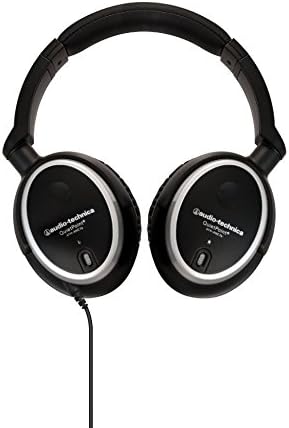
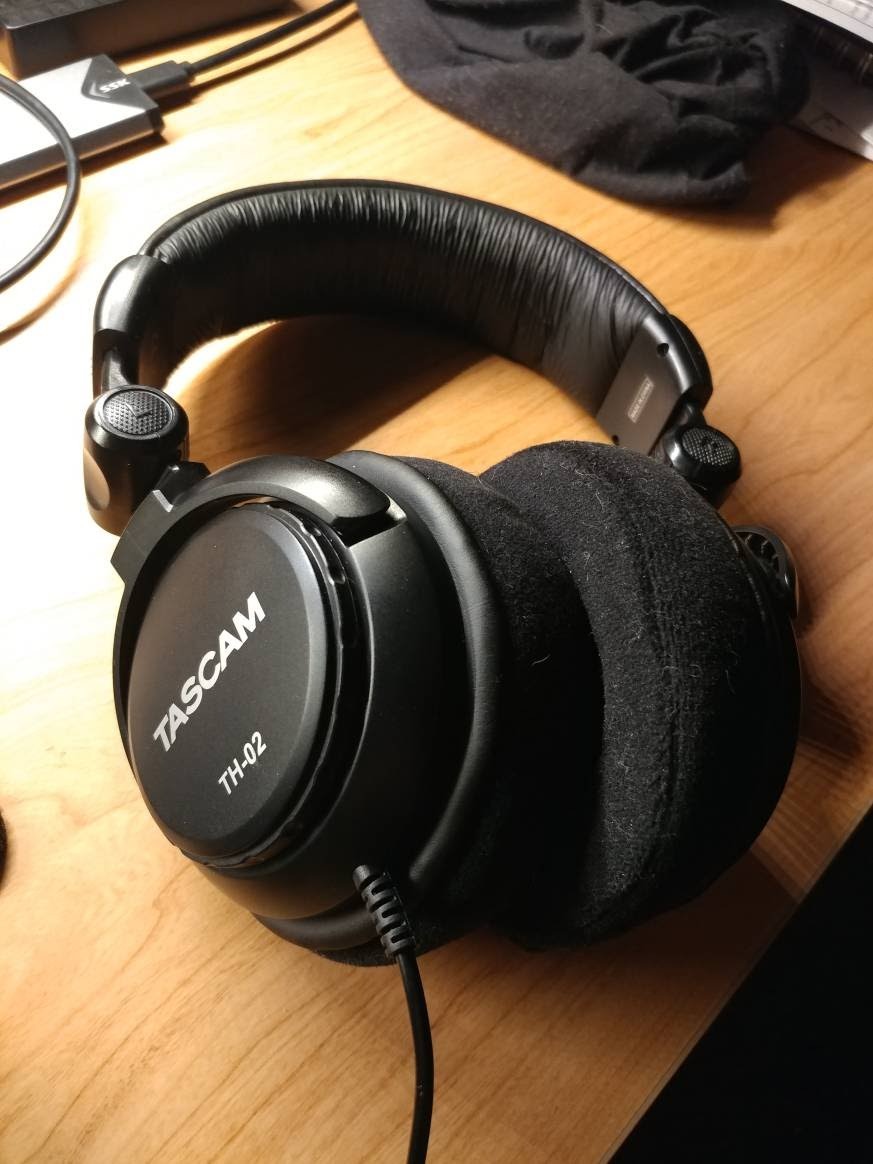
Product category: headphones
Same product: no